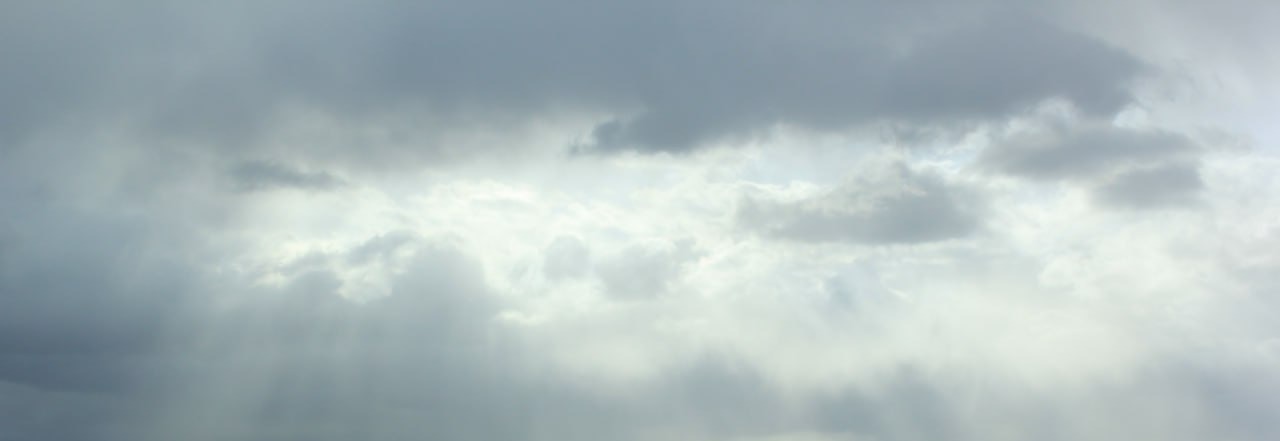
Cloud type: Nimbostratus